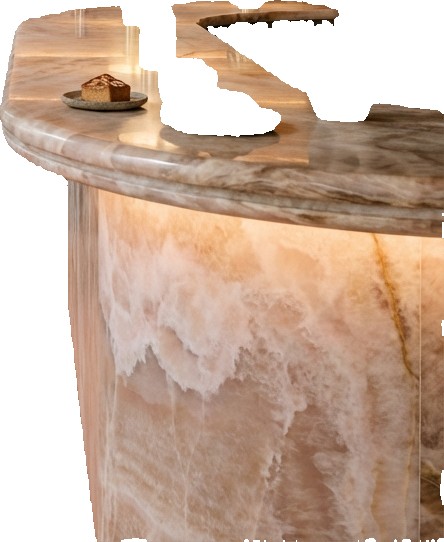
Surface category: worktop